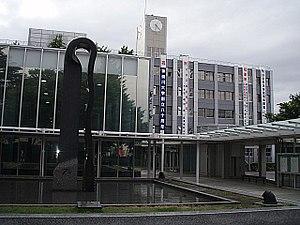
L'université de Kanagawa est une université privée japonaise située à Yokohama dans la préfecture de Kanagawa.